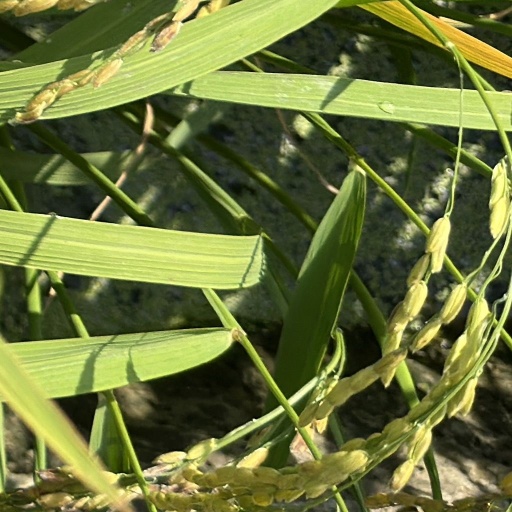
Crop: rice